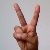
The image shows a hand gesture representing the letter 'V' in Indian Sign Language.